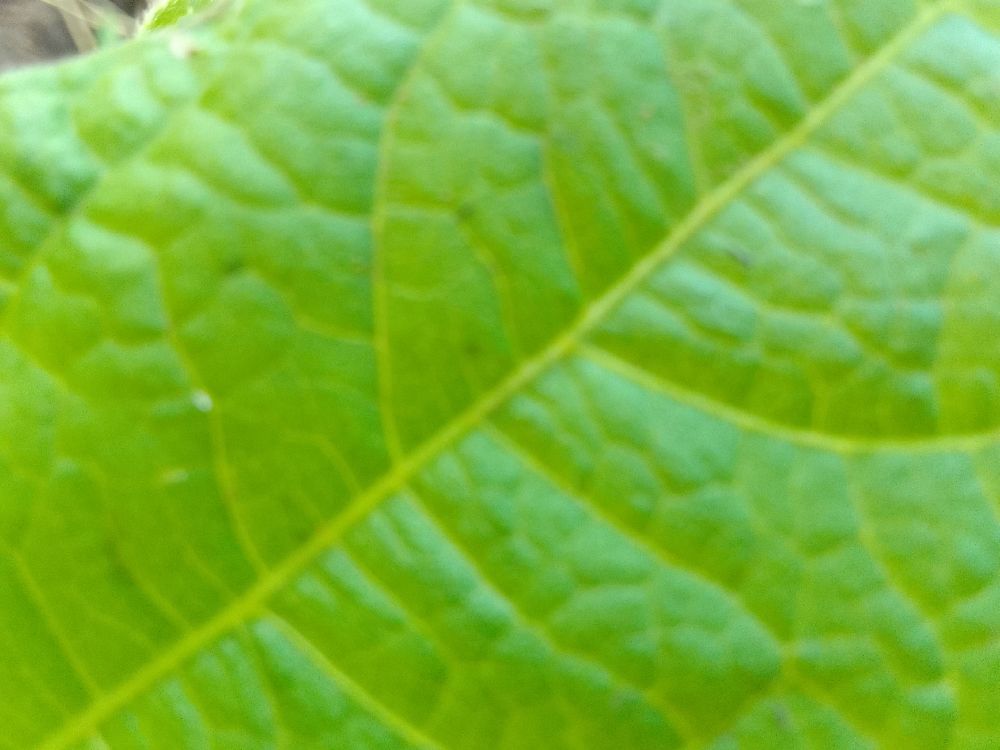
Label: healthy